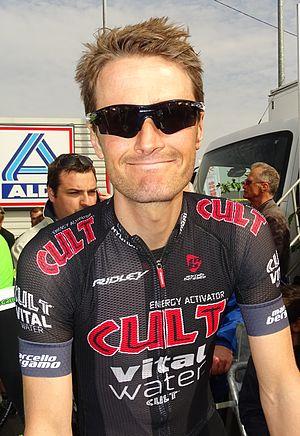
Reportage réalisé le jeudi 16 avril à l'occasion du départ et de l'arrivée du Grand Prix de Denain 2015 à Denain, Nord, Nord-Pas-de-Calais, France.